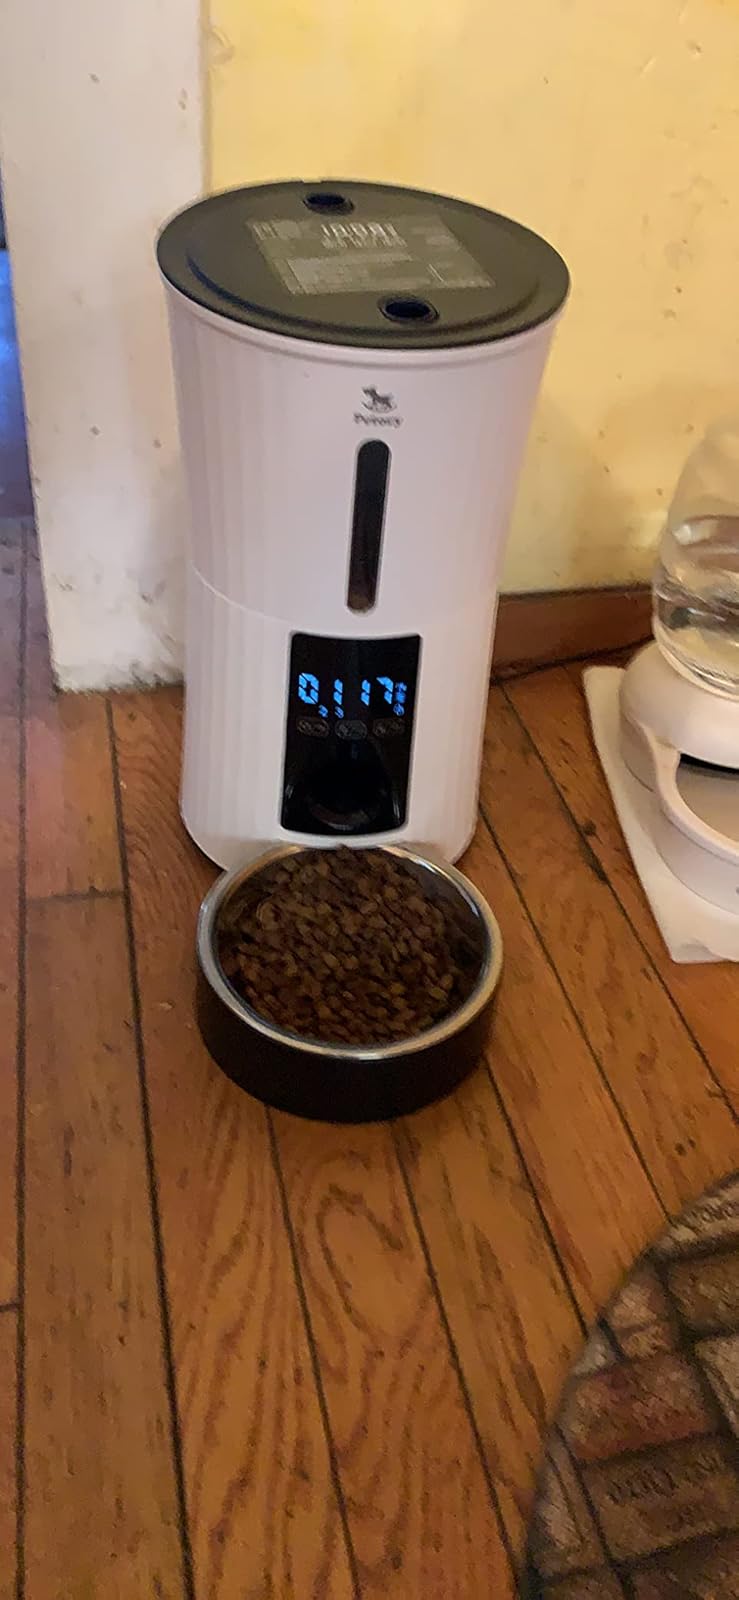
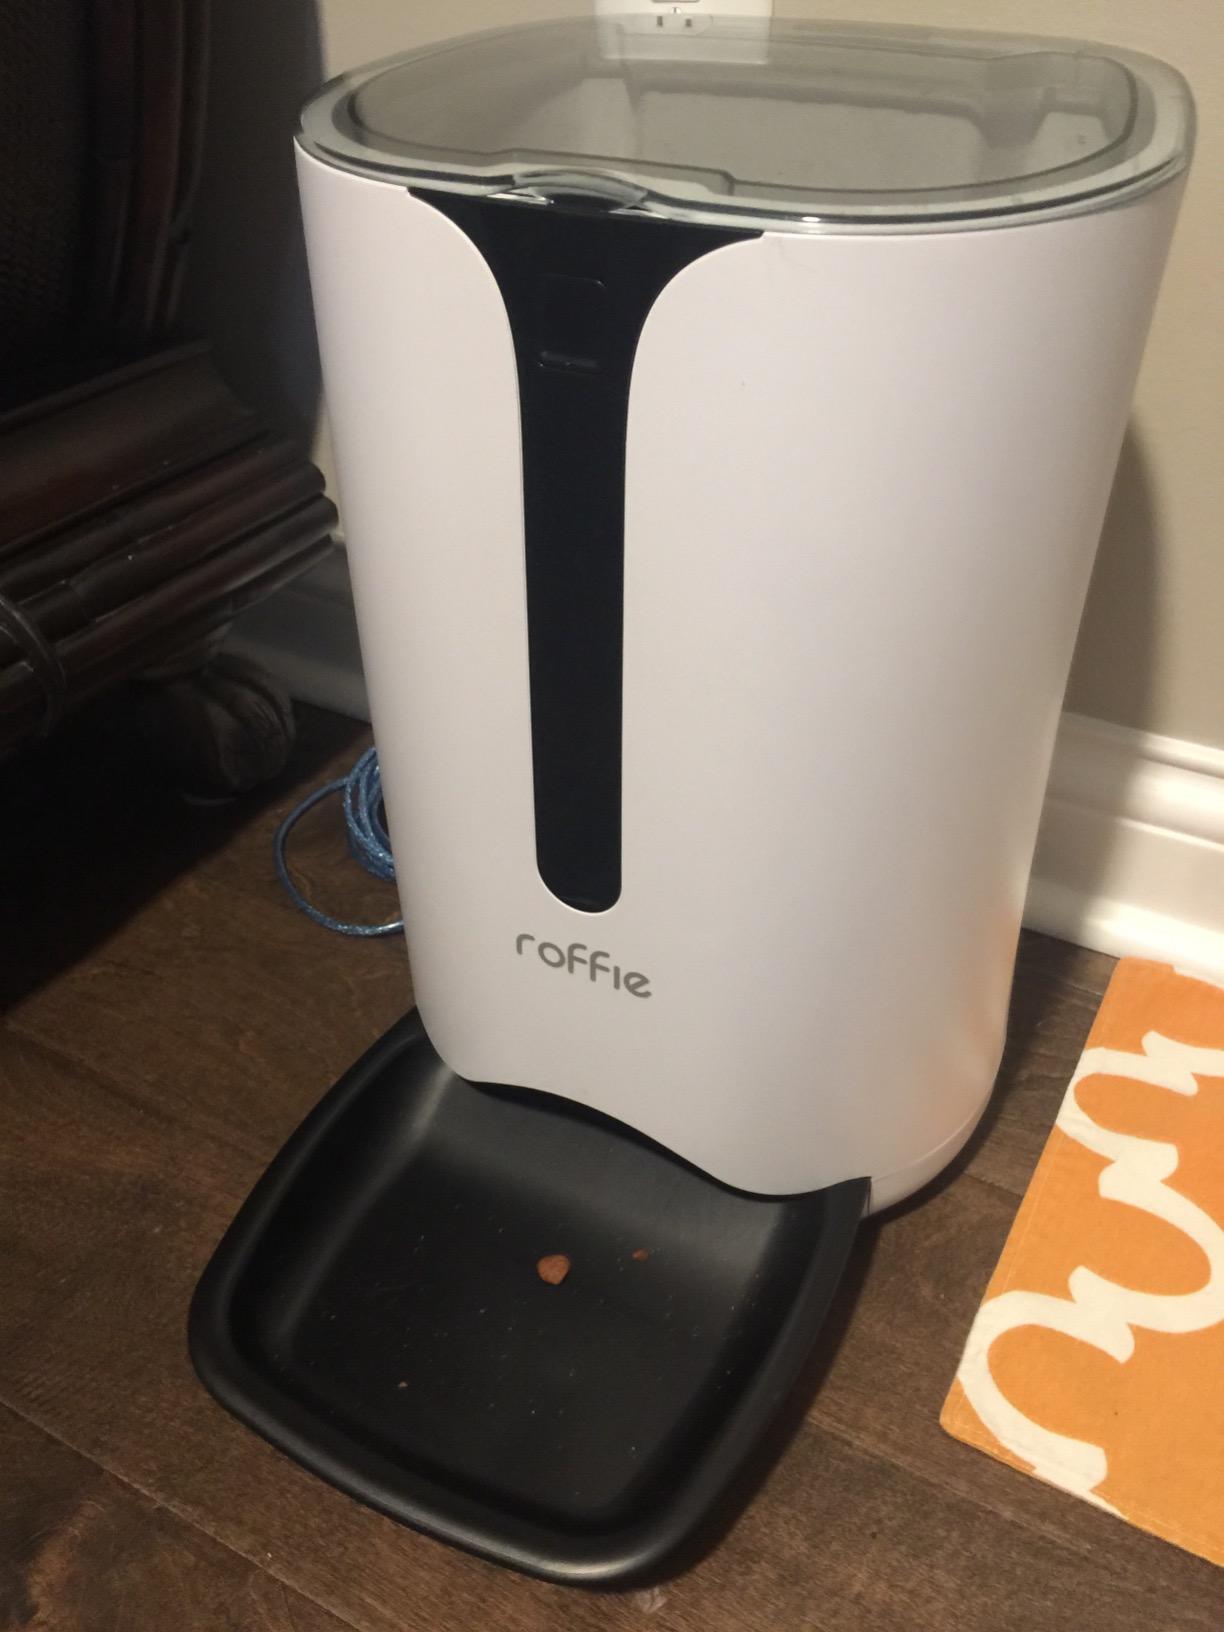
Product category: items_feeder
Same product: no